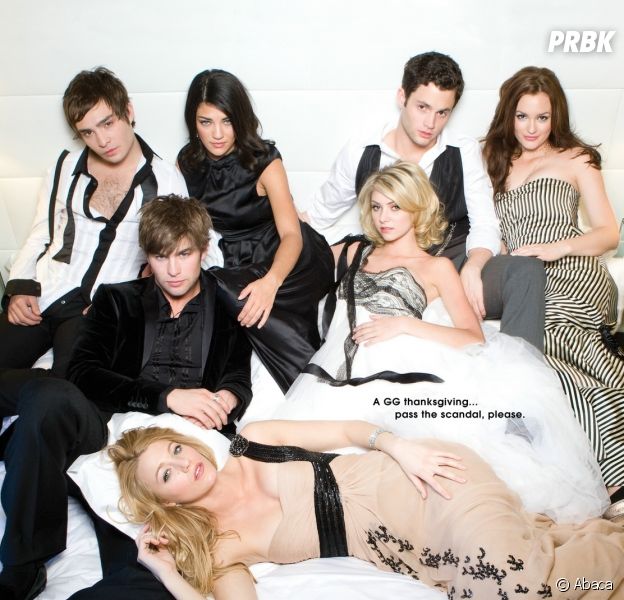
Gender: women